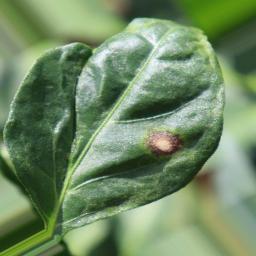
Label: cercospora